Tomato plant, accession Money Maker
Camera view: bottom (45 deg); turntable rotation: 330 degrees
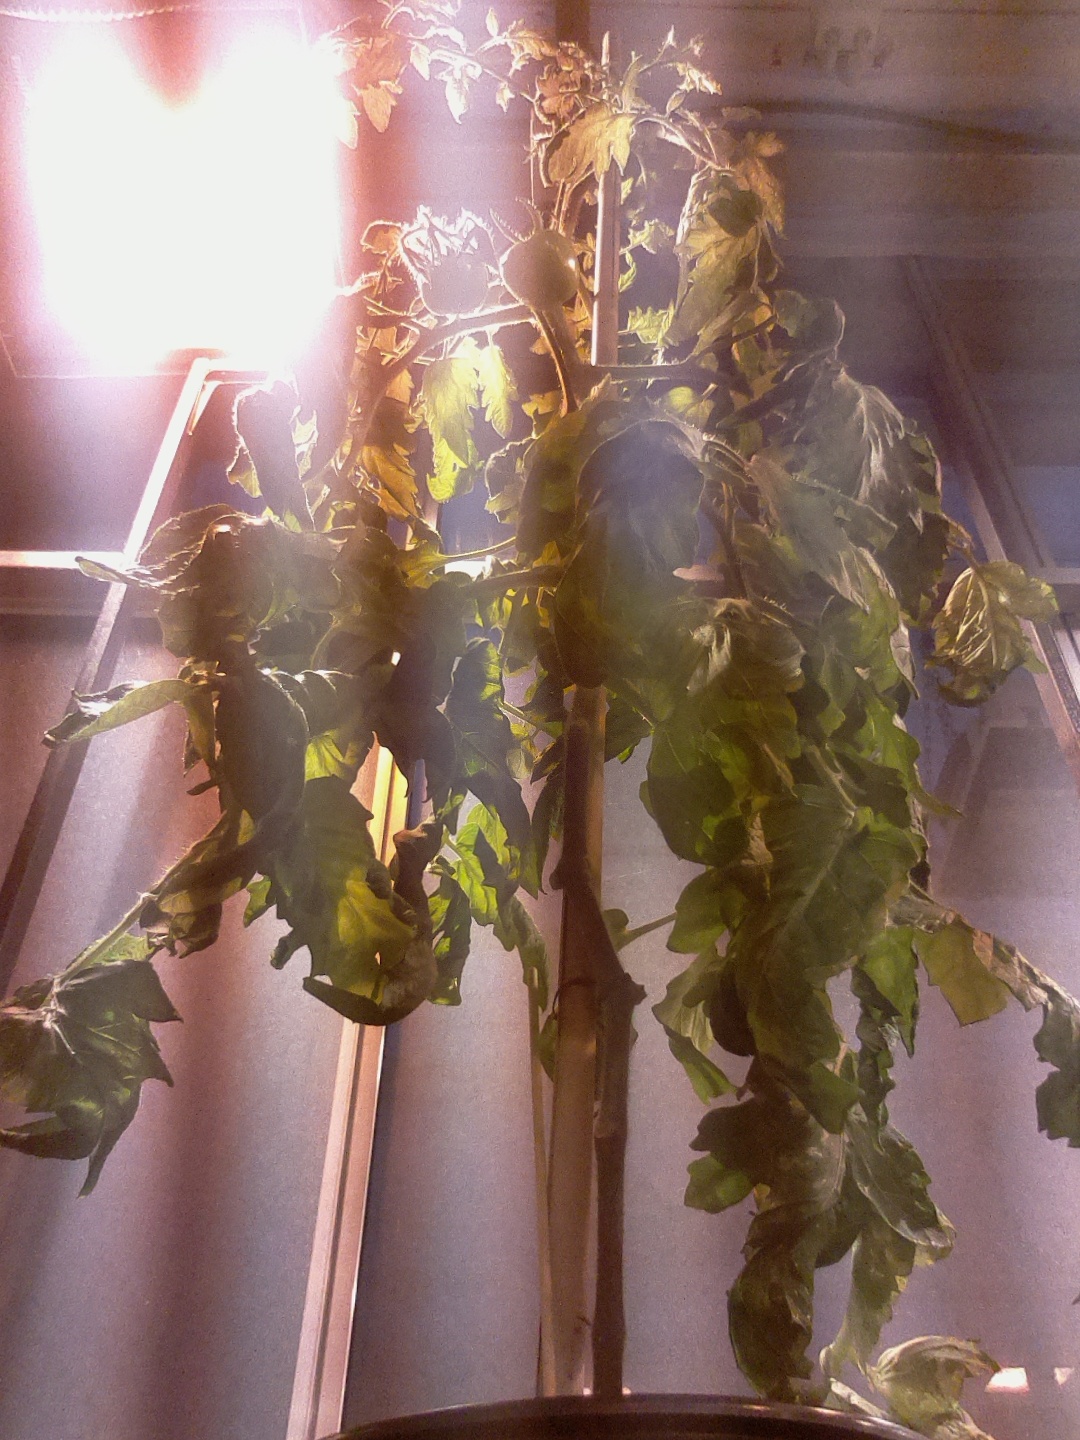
BBCH growth stage 75: 50%-60% of final fruit size